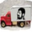
Label: truck